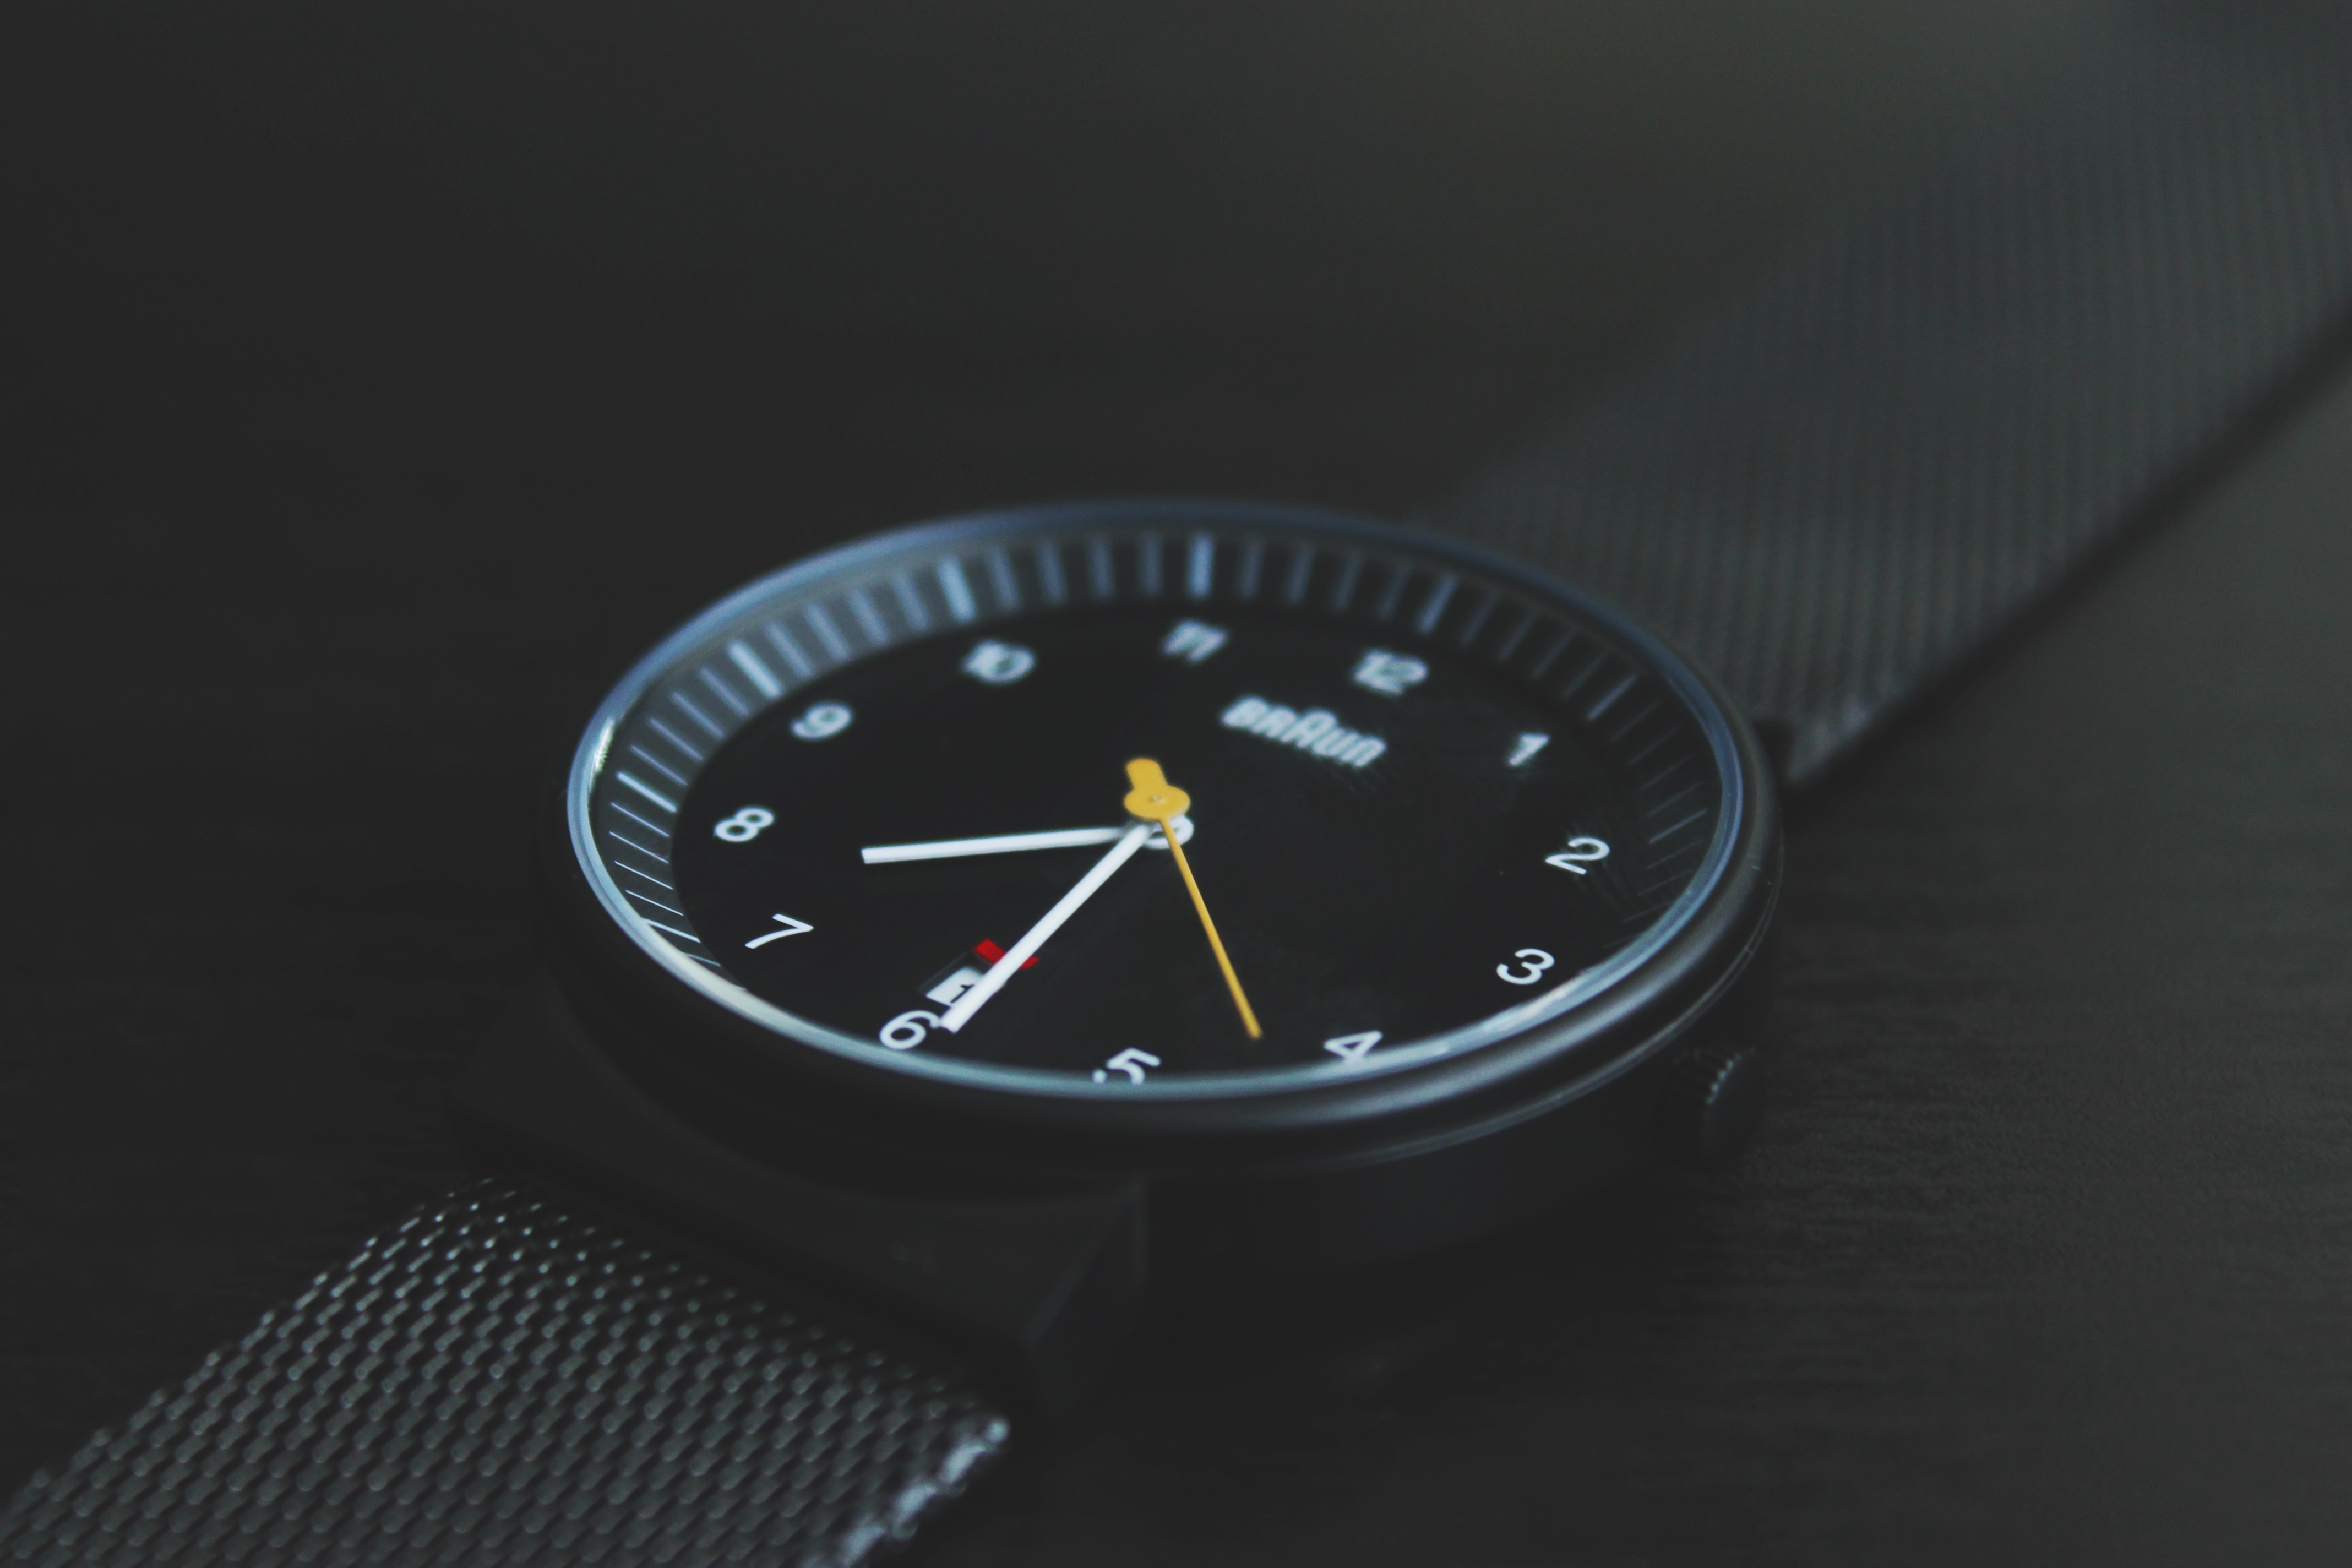
watch, hand, car, wheel, clock, time, tool, vehicle, gauge, speedometer, tachometer, minute, measuring instrument